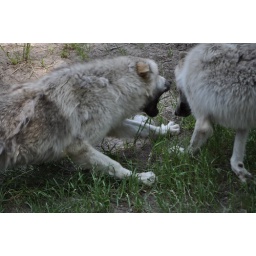
some idiot at the zoo threw a plastic cup into the wolf area... and they were fighting over it.